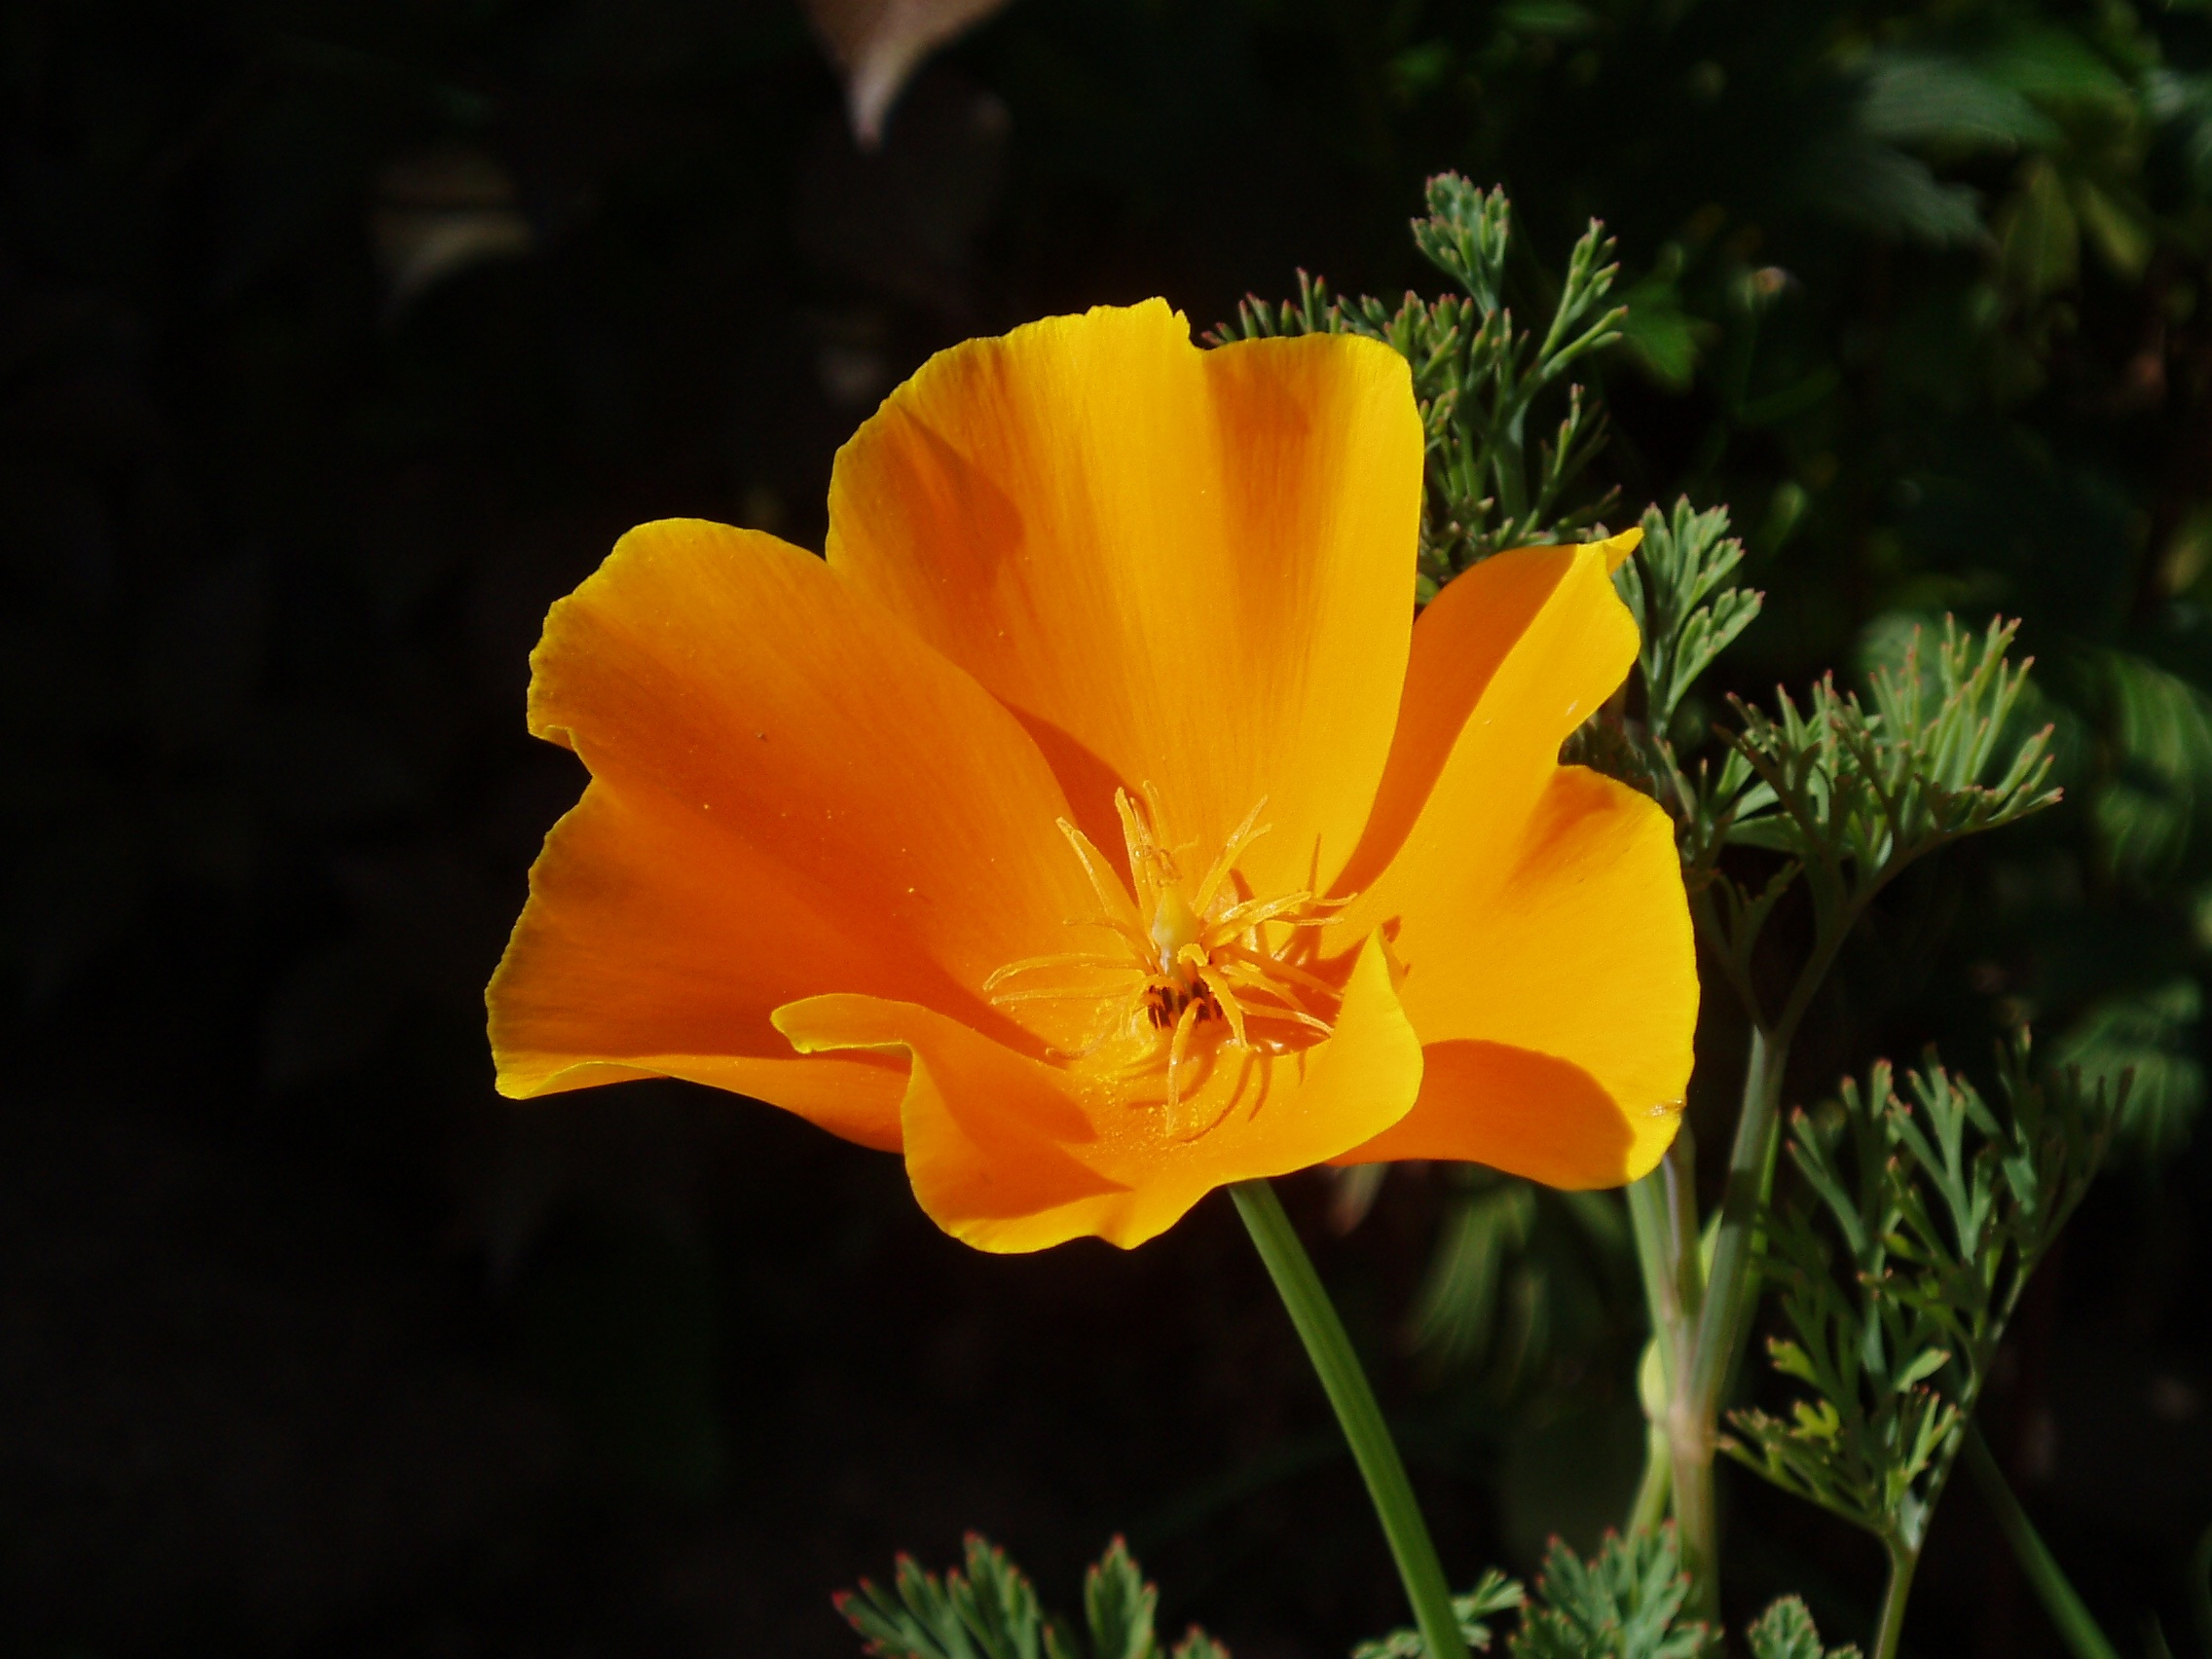
plant, flower, petal, orange, blooming, yellow, flora, california, wildflower, poppy, papaveraceae, papaver, macro photography, flowering plant, california poppy, eschscholzia californica, plant stem, land plant, poppy family